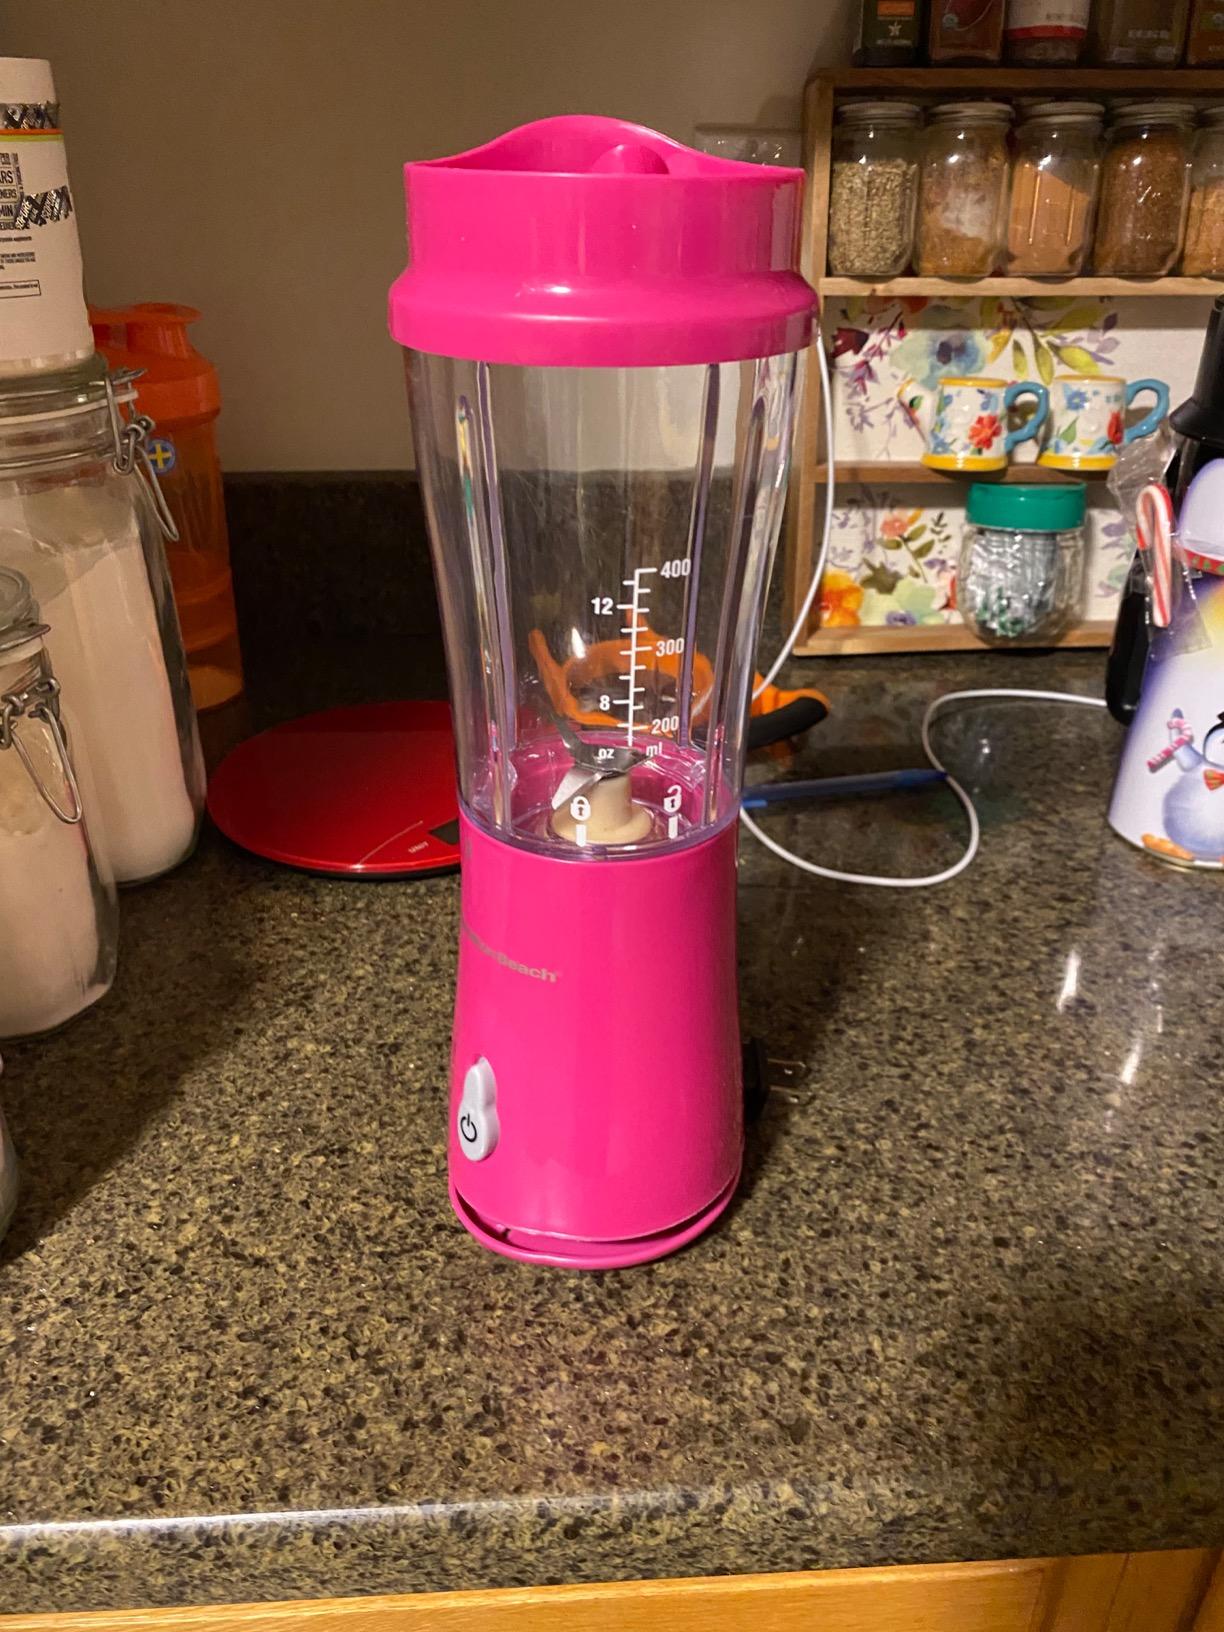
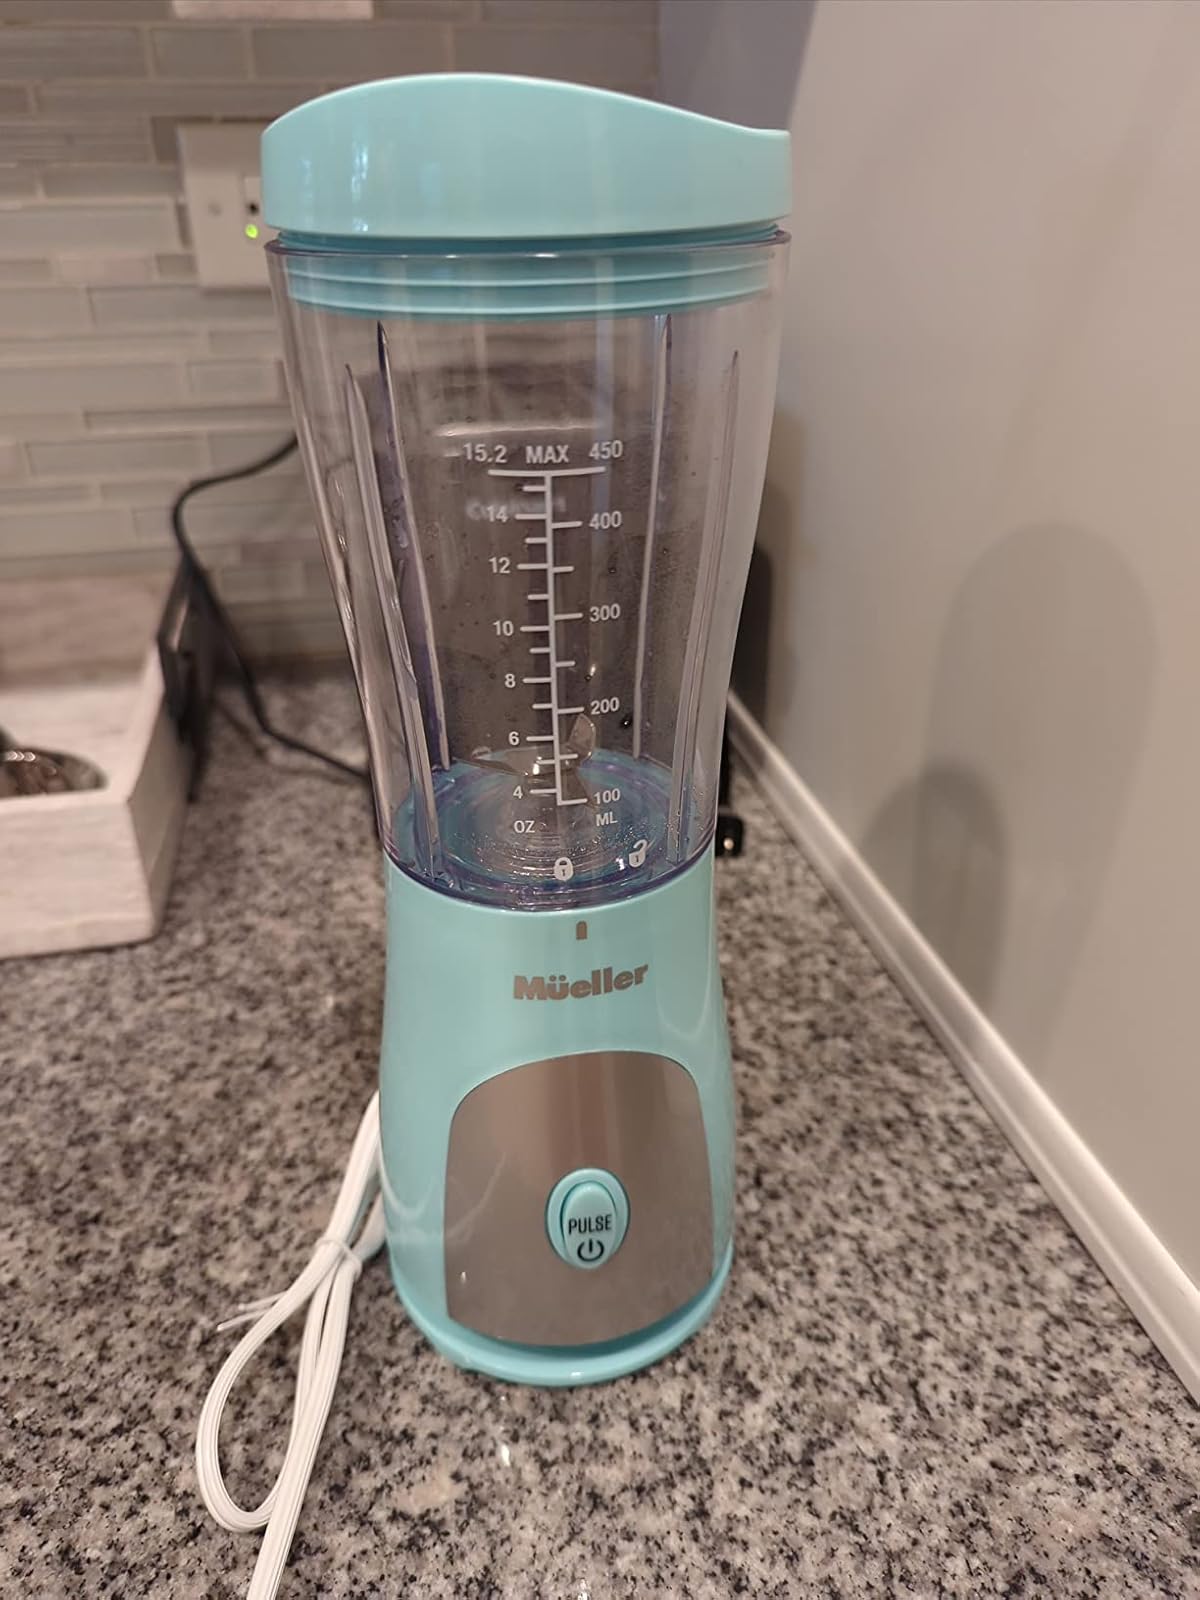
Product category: items_blender
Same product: no